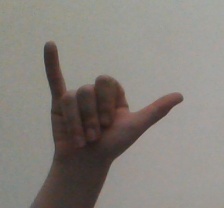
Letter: ya